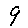
Label: 9